Stoke-on-Trent railway station

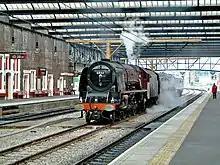
LMS Princess Coronation Class 6233 "Duchess of Sutherland" on the now-removed through line in July 2004, with platform 1 on the right and platform 2 on the left; the bay platform 3 is at the back left

Stoke-on-Trent railway station is a mainline railway station serving the city of Stoke-on-Trent, on the Stafford to Manchester branch of the West Coast Main Line. It also provides an interchange between local services running through Cheshire, Staffordshire and Derbyshire.